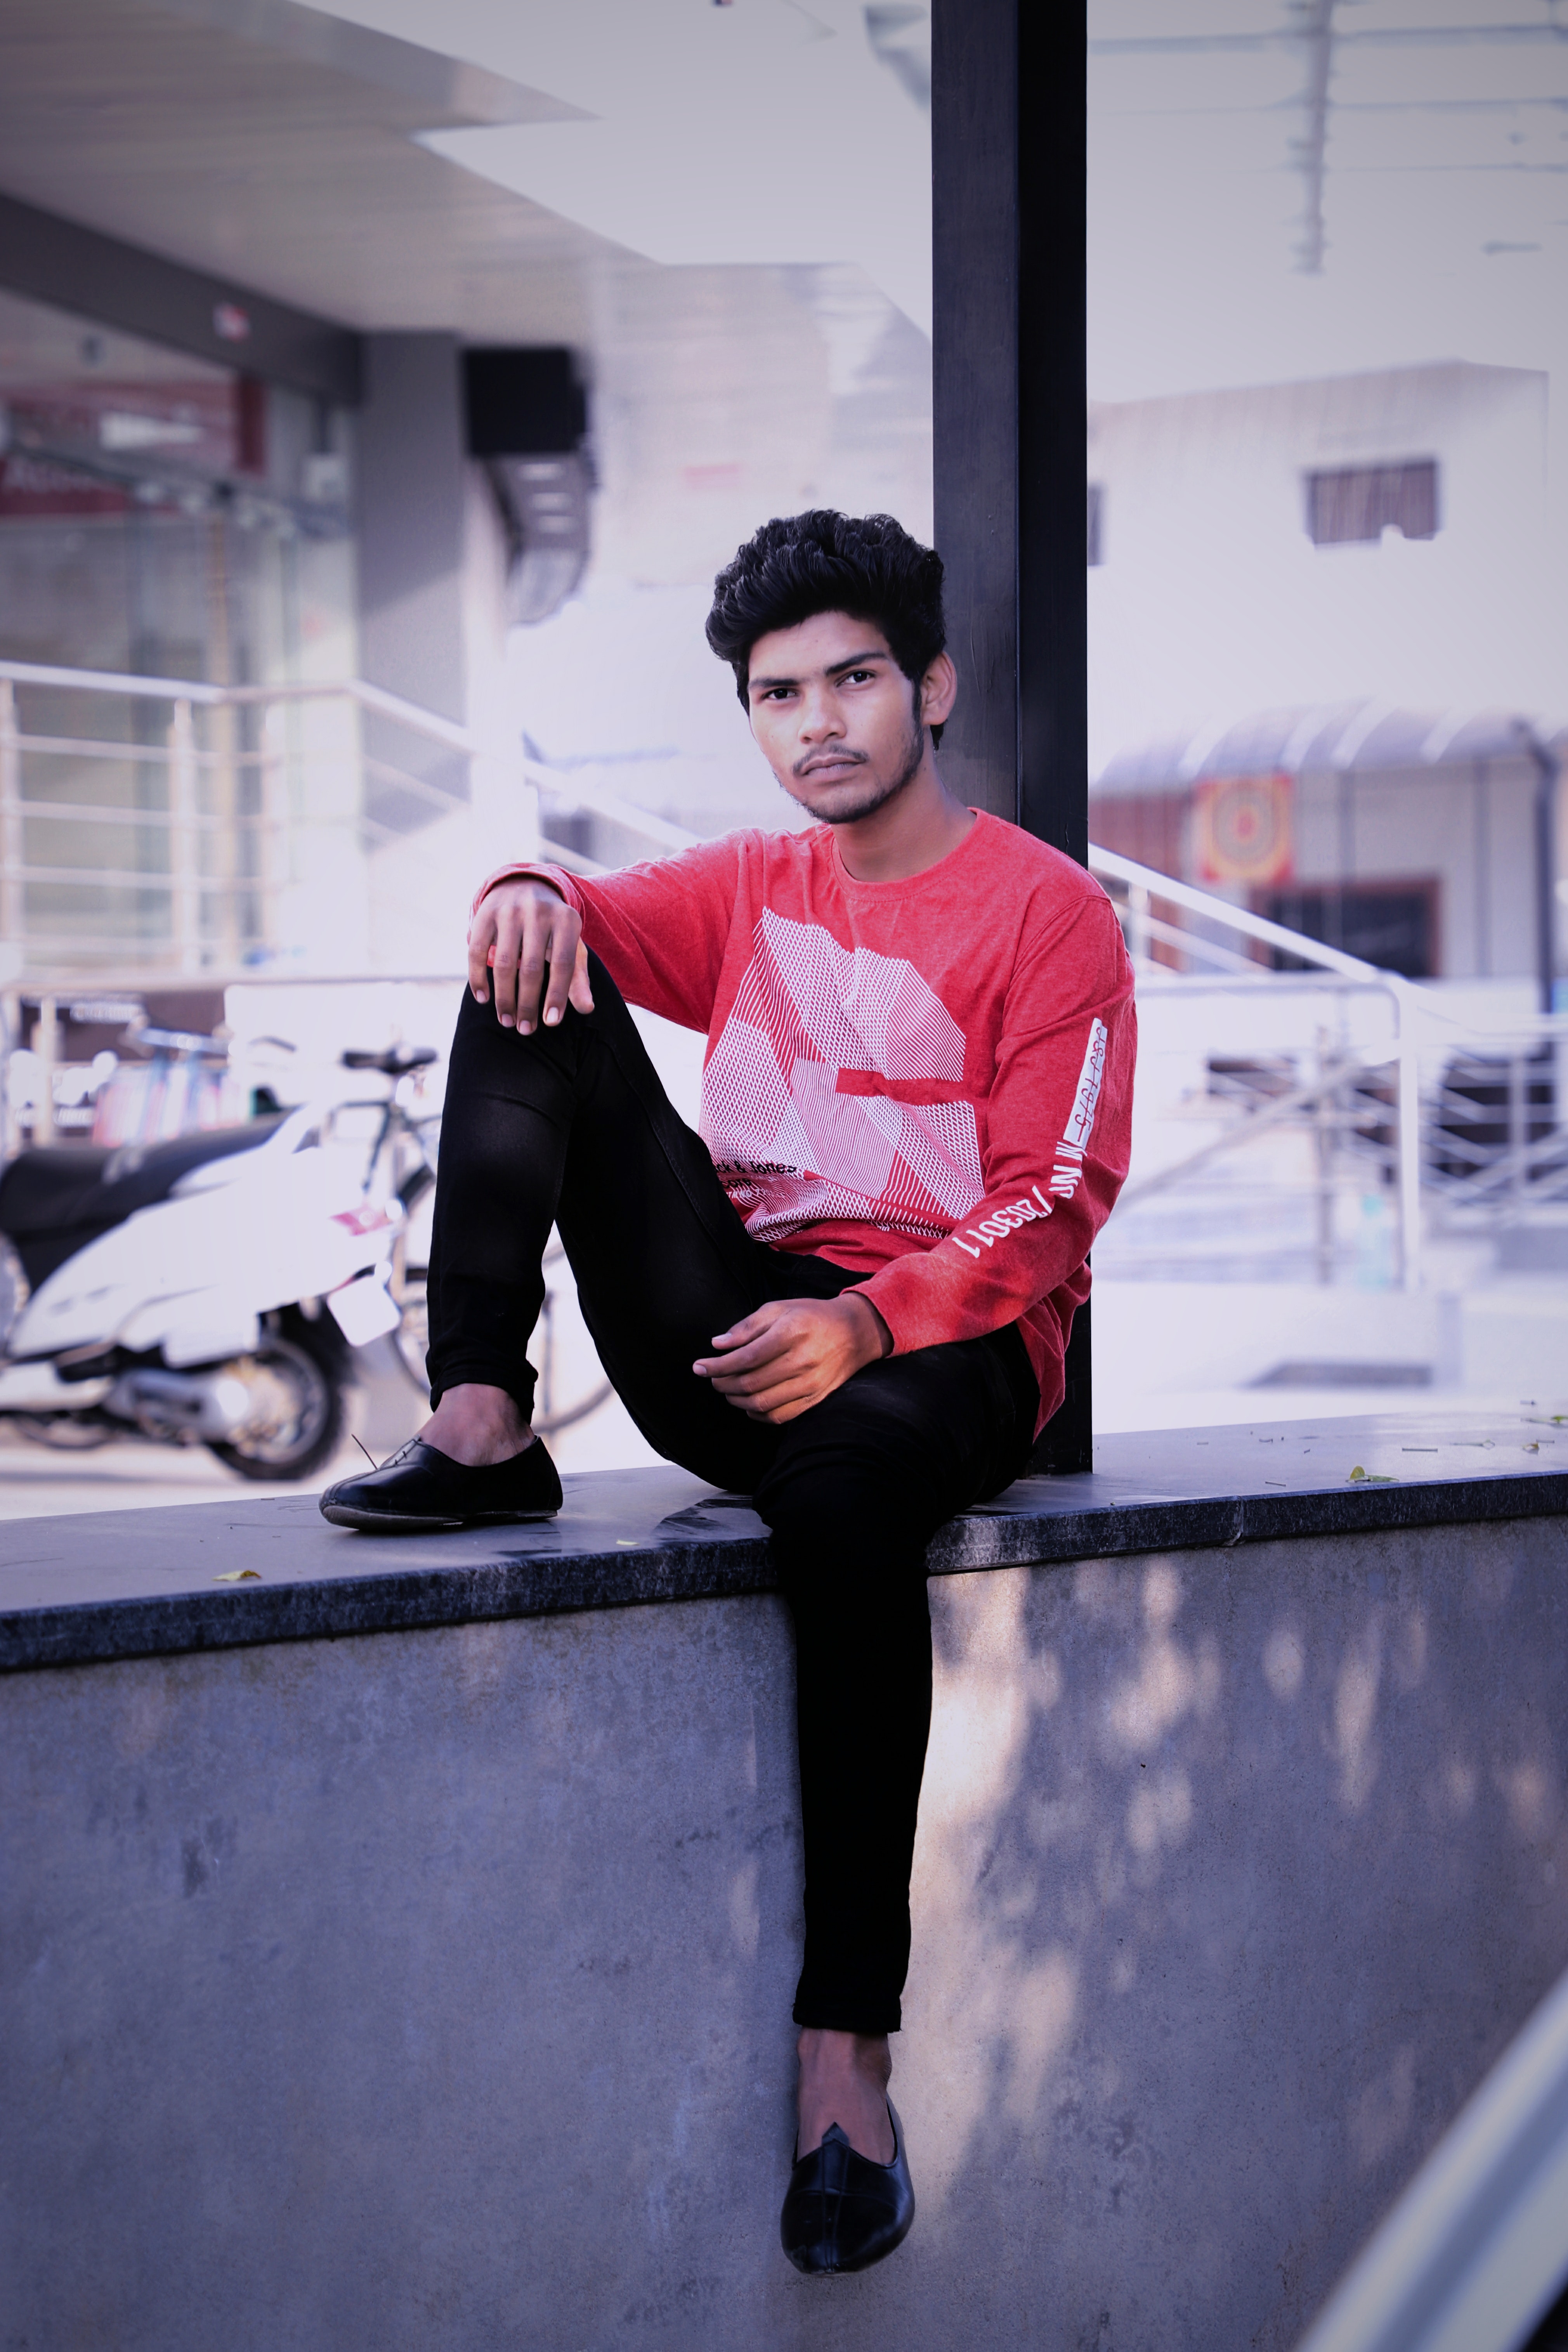
white, photograph, red, standing, snapshot, beauty, fashion, cool, eye, leg, photography, fun, black hair, fashion design, textile, model, smile, t shirt, photo shoot, street fashion, jeans, top, dress shirt, shoe, style, shirt, flash photography, jacket